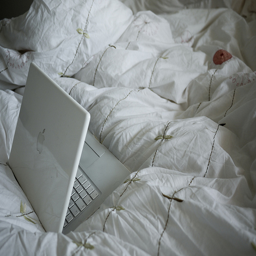
A white laptop partially open, sitting on a white comforter.
white apple laptop on top of a bed with a white comforter
an apple laptop sitting on a bed with white sheets
A white Apple laptop on a white bed comforter.
An open laptop on a white covered bed.